Lauri Ala-Myllymäki

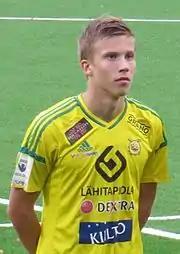
Ala-Myllymäki with Ilves in 2015

Lauri Elias Ala-Myllymäki (born 4 June 1997) is a Finnish professional footballer who plays as an attacking midfielder for Ilves. He began his senior club career playing for Ilves, before signing with Venezia in 2021.